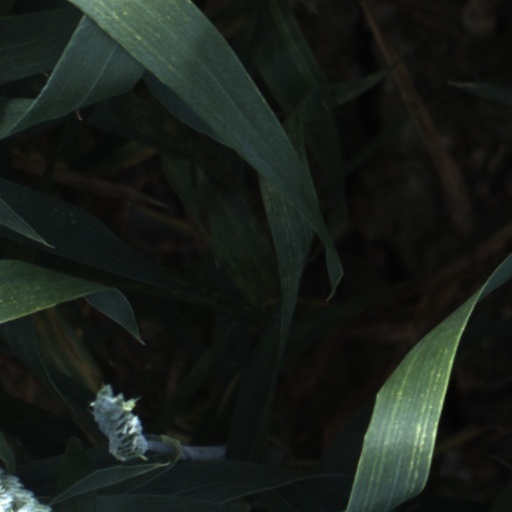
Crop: wheat